1911–12 Princeton Tigers men's ice hockey season

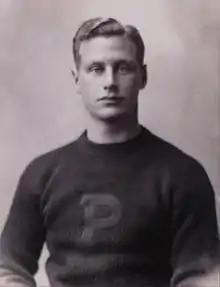
Hobey Baker

Sophomore Hobey Baker distinguished himself from the first game against Williams, scoring 6 goals and immediately becoming the focal point of the Princeton offense. Baker's first real test with the team came in early January against Dartmouth. In their first conference game of the year Princeton utterly dominated the greens, posting the largest victory in the history of IHA play, 14–0. Throughout the game Baker was obvious as the best player on the ice and, while he scored four goals himself, he was responsible for a dozen of Princeton's scores, assisting directly on five of Kuhn's six tallies.